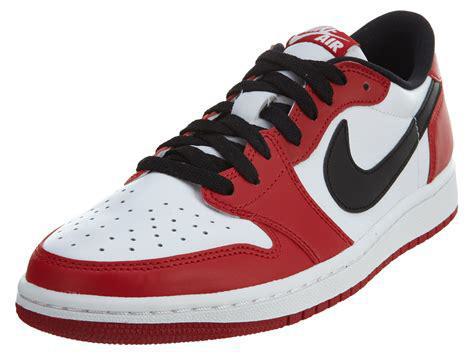
Brand: Jordan
Model: 1 Retro